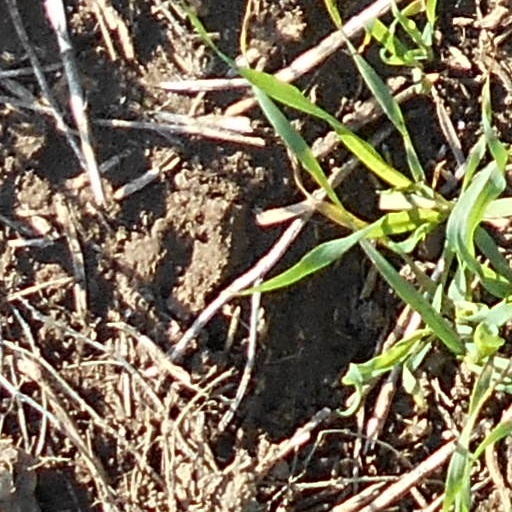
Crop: wheat